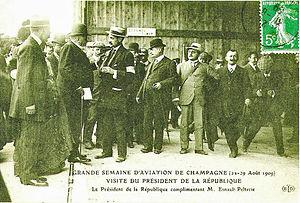
Armand_Fallières_et Esnault_Pelterie.
Joseph Ruau né à Paris le 5 juin 1865 décédé à Ivry-sur-Seine le 29 septembre 1923, homme politique français.